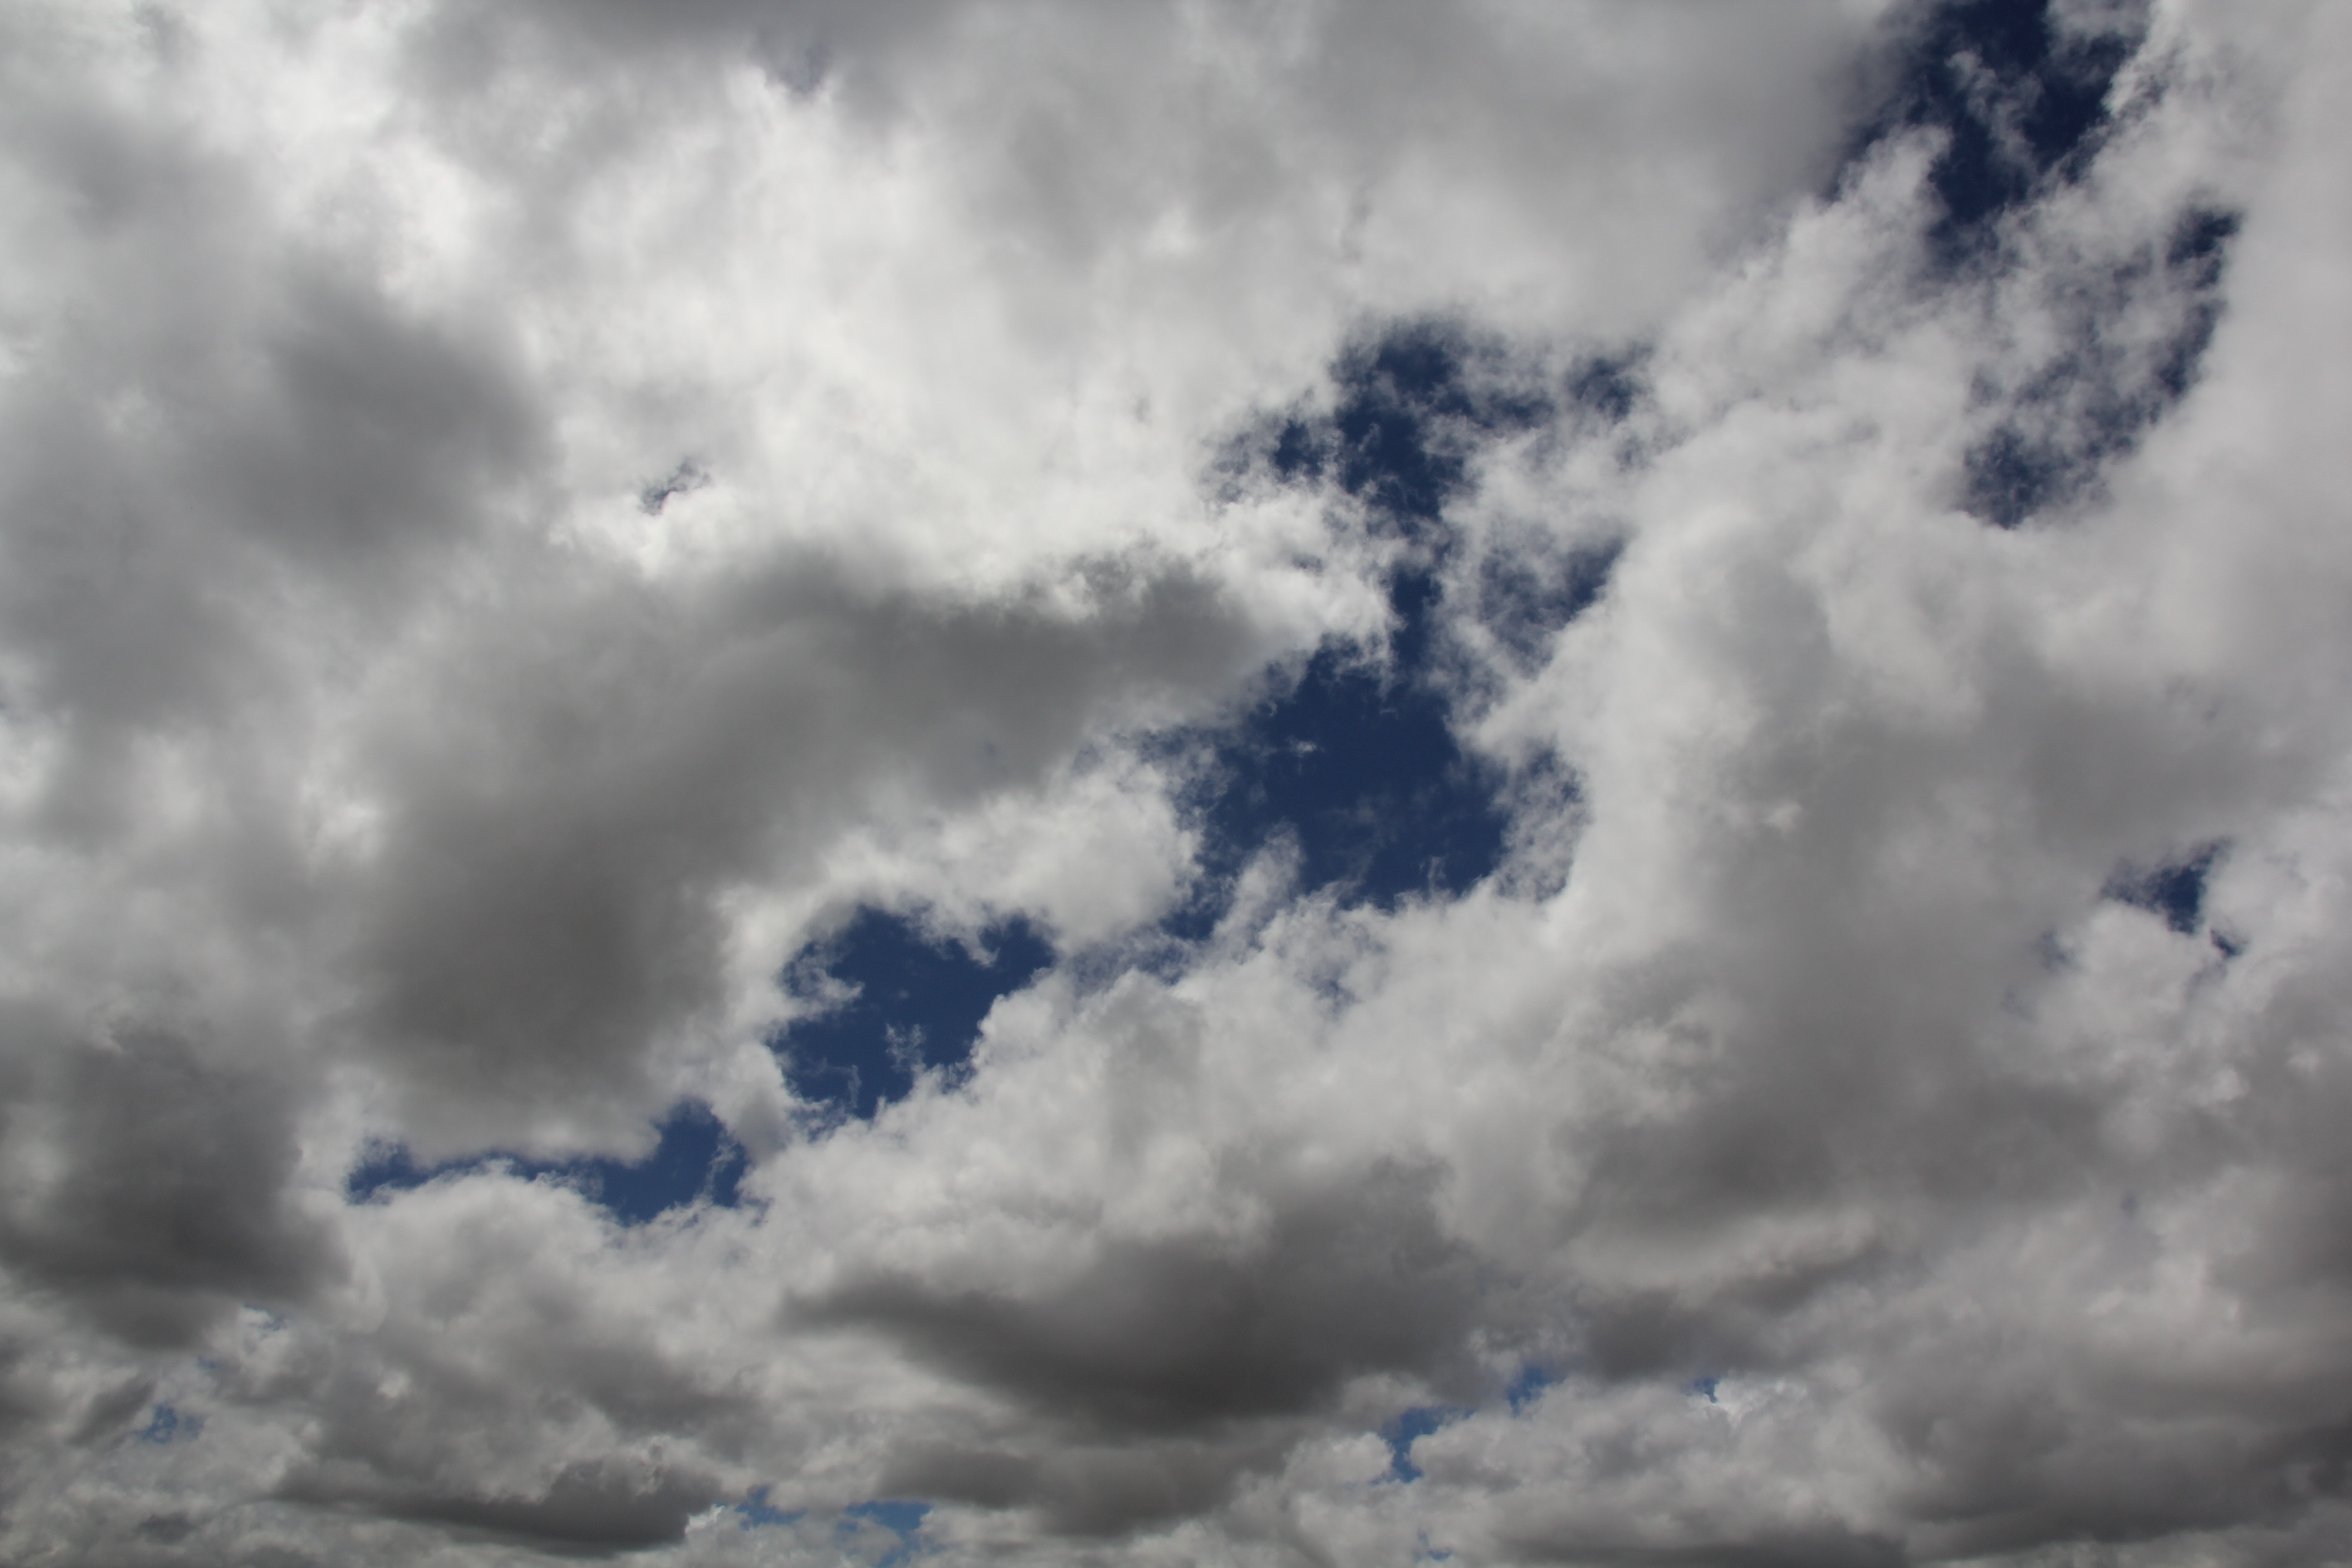
cloud, sky, atmosphere, daytime, weather, cumulus, blue, monochrome, clouds, clouds form, meteorological phenomenon, summer clouds